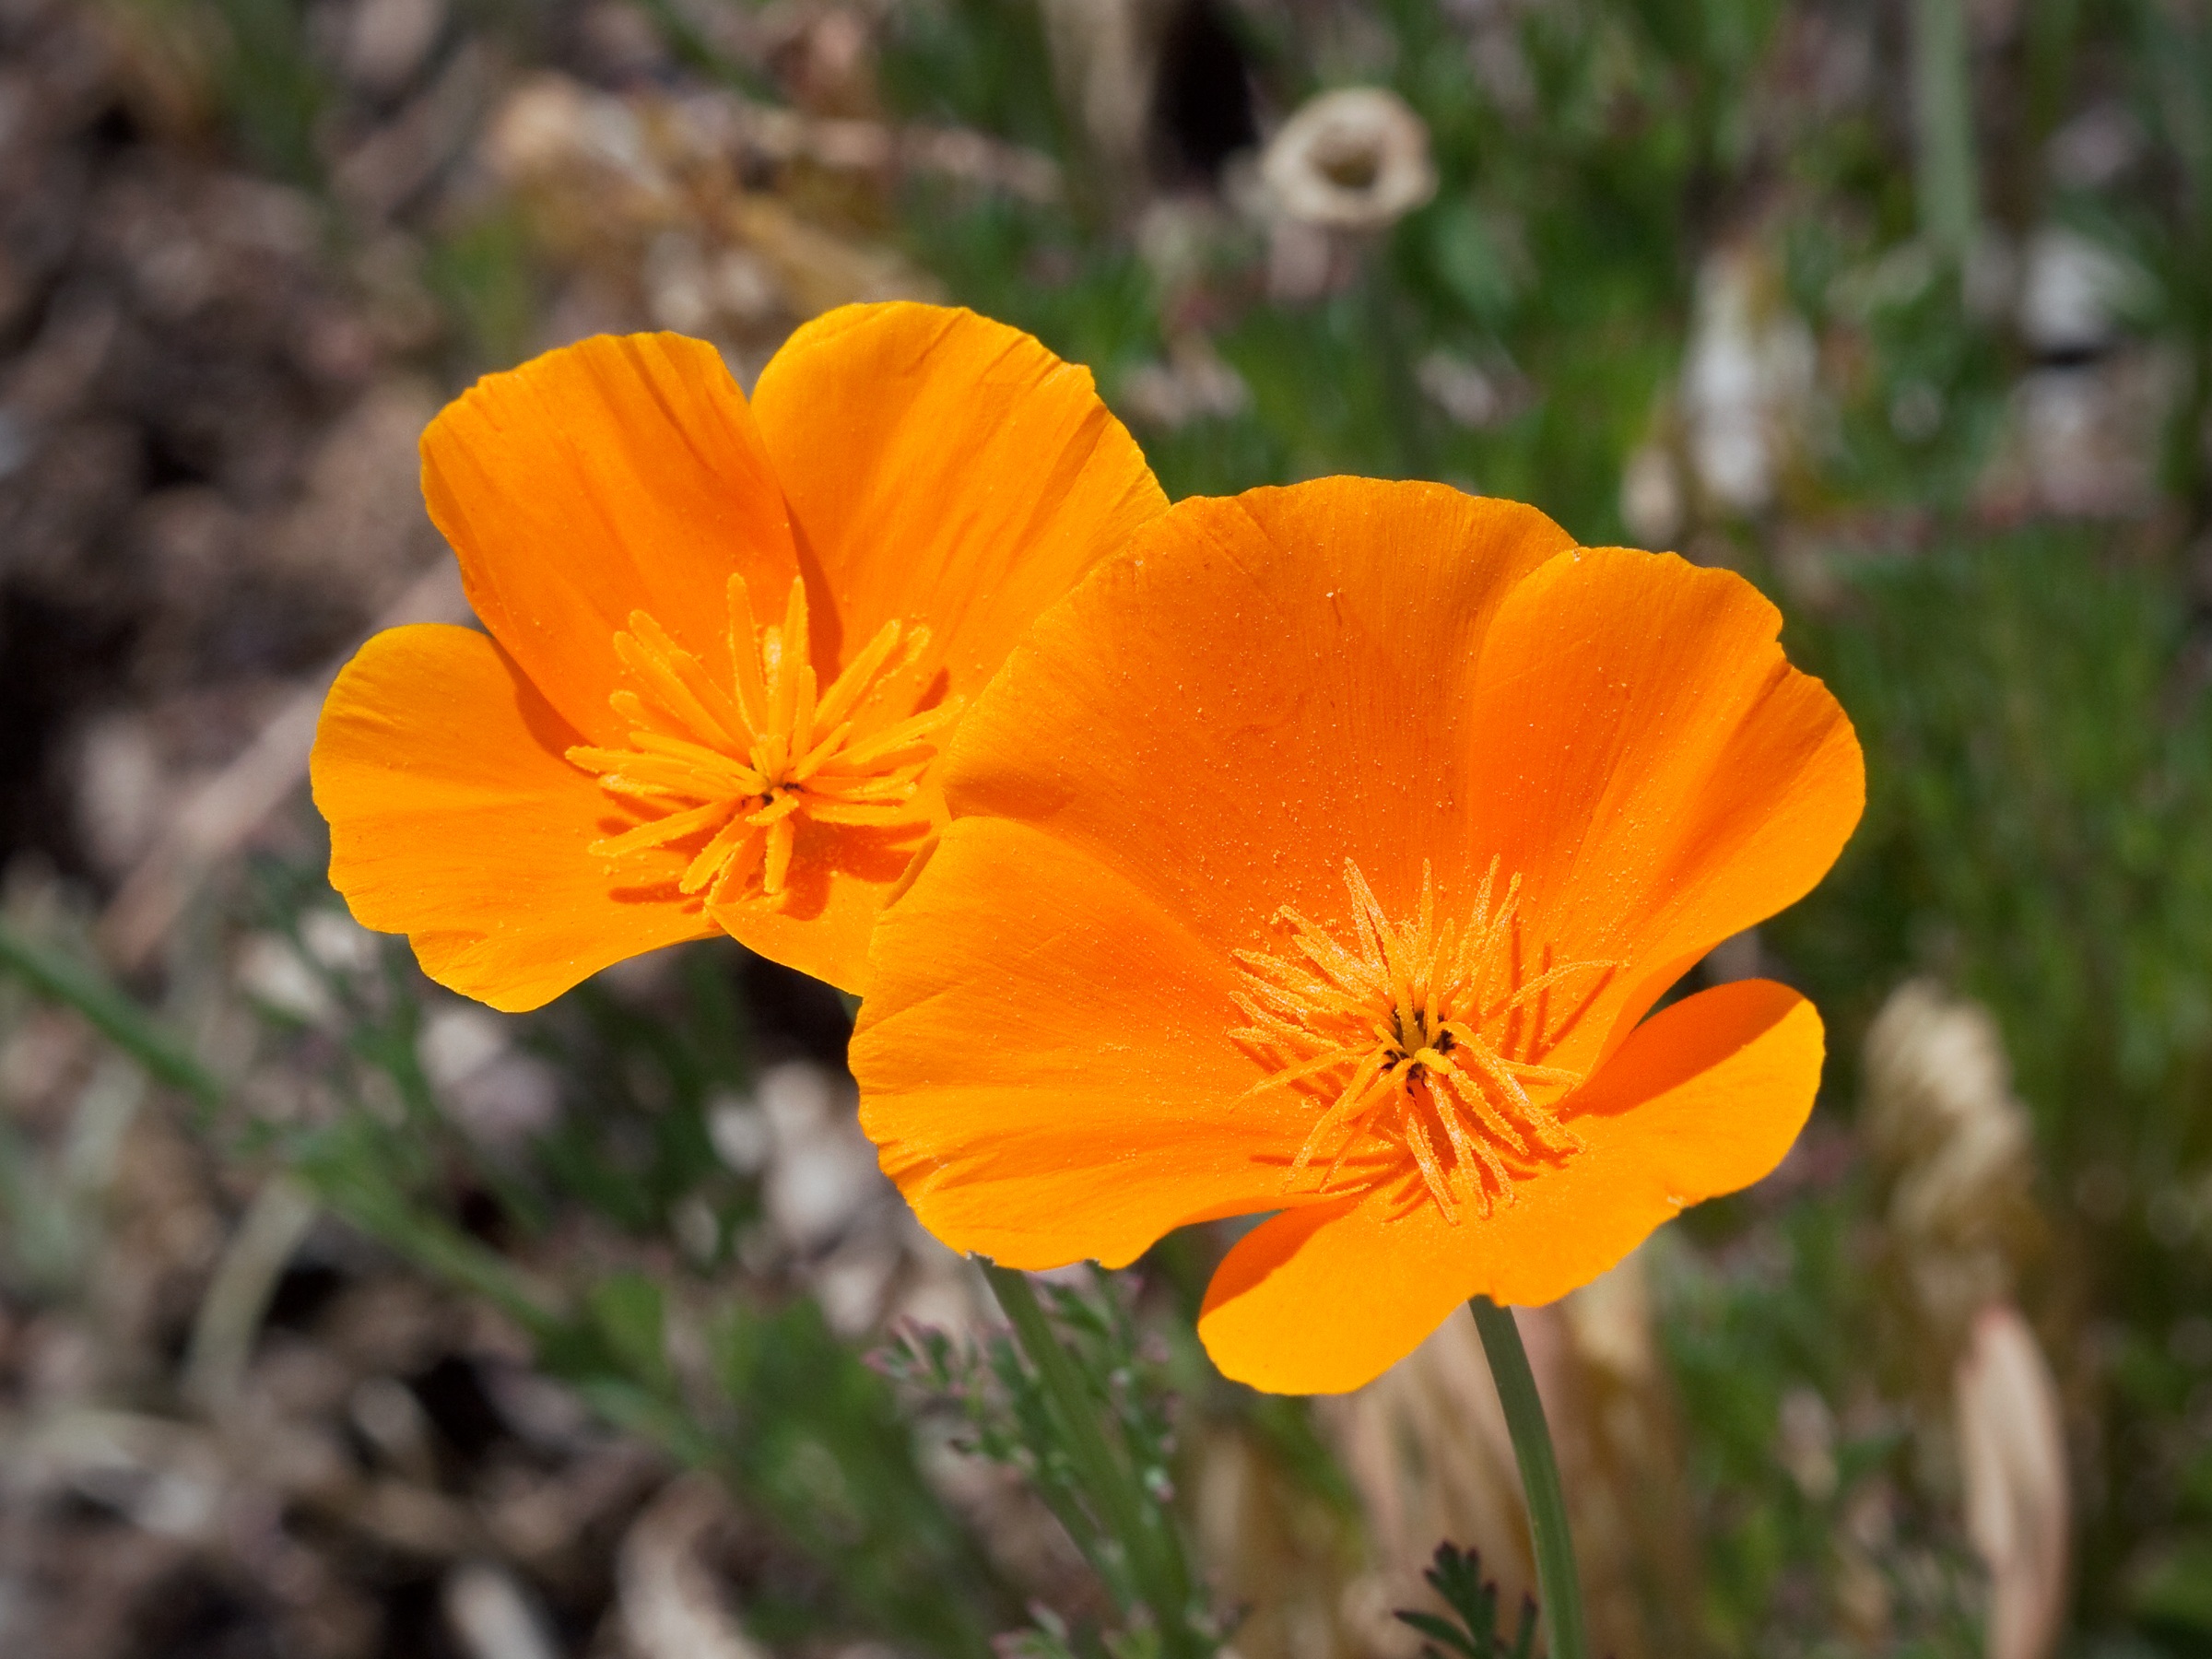
nature, blossom, plant, meadow, prairie, flower, petal, summer, floral, golden, botany, colorful, yellow, flora, california, wildflower, poppy, vibrant, blooms, daylily, macro photography, flowering plant, eschscholzia californica, land plant, poppy family, large flowered evening primrose